Nine Elms to Waterloo Viaduct

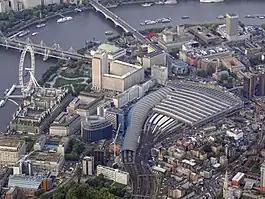
An aerial view showing the viaduct and the South West Main Line to its terminus at Waterloo

A 70m section of the viaduct's ageing parapet collapsed unexpectedly during engineering work on Christmas Day 2020.